Yaverland Manor

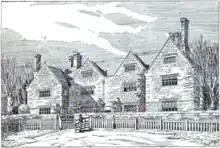
1891 line drawing of Yaverland Manor

Yaverland Manor is a medieval manor house in Yaverland, near Sandown, on the Isle of Wight. It was reconstructed in c. 1620 with alterations c. 1709. It became a Grade I listed building in 1949.